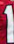
Number: 1